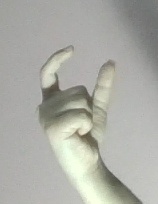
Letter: nun